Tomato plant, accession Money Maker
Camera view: vertical (180 deg); turntable rotation: 150 degrees
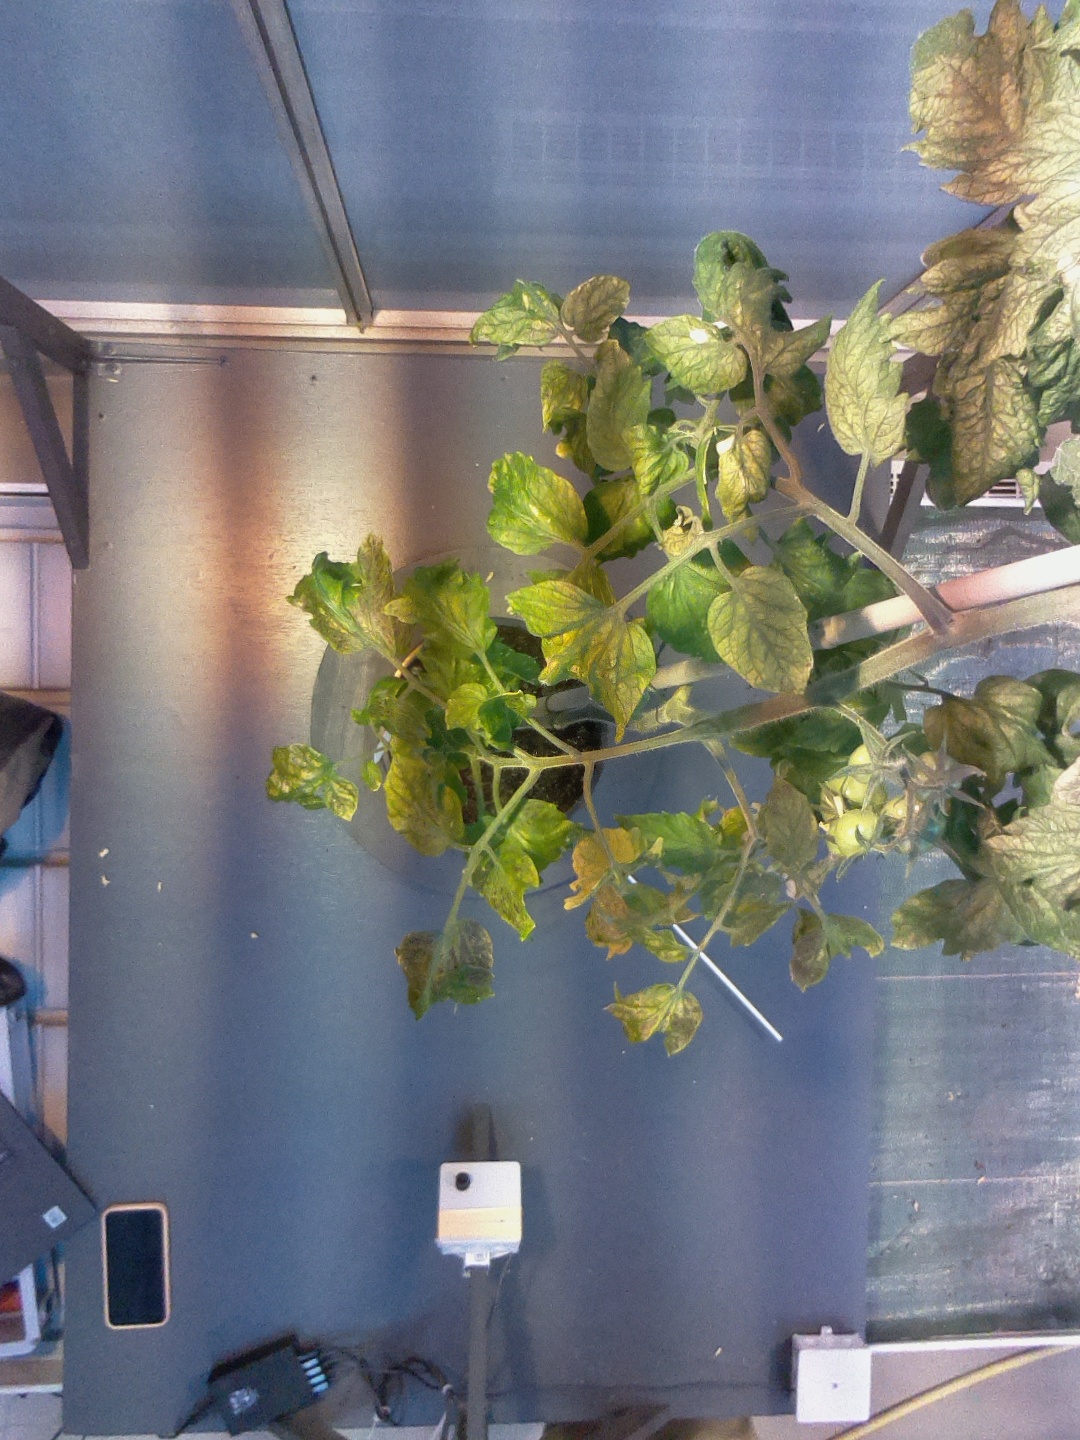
BBCH growth stage 74: 40%-50% of final fruit size